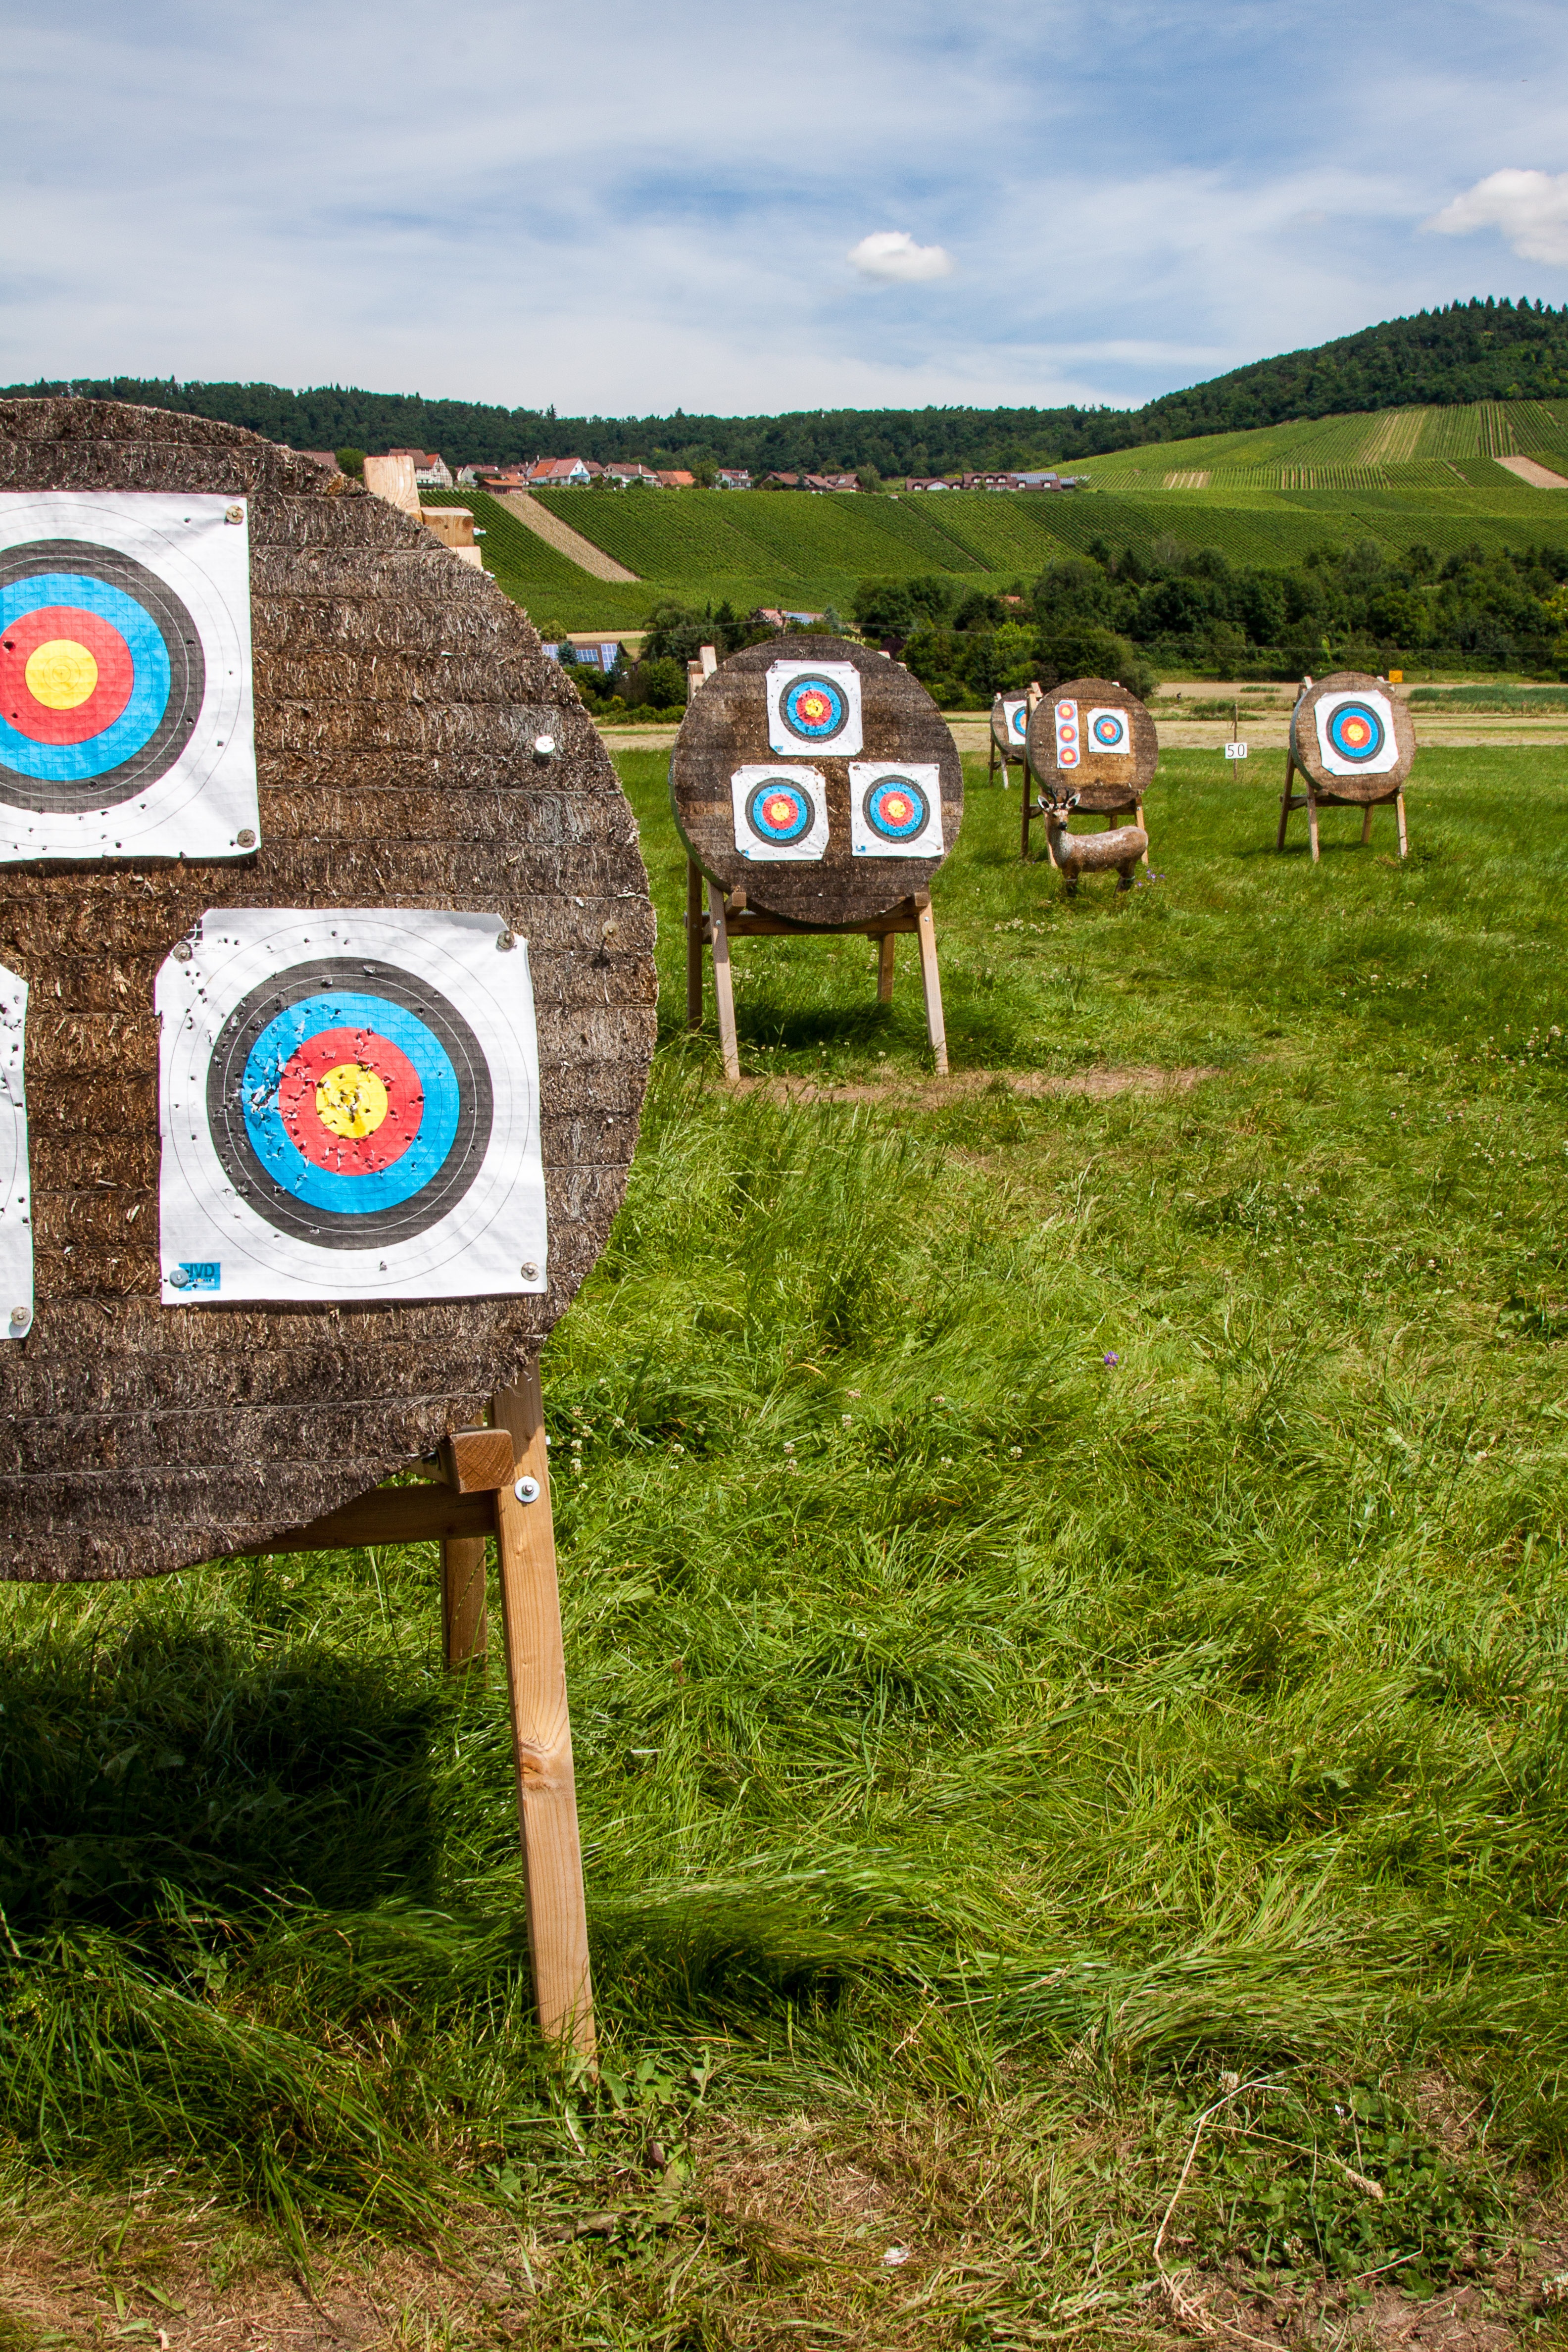
grass, trail, farm, meeting, sign, arch, green, archery, target, rural area, objectives